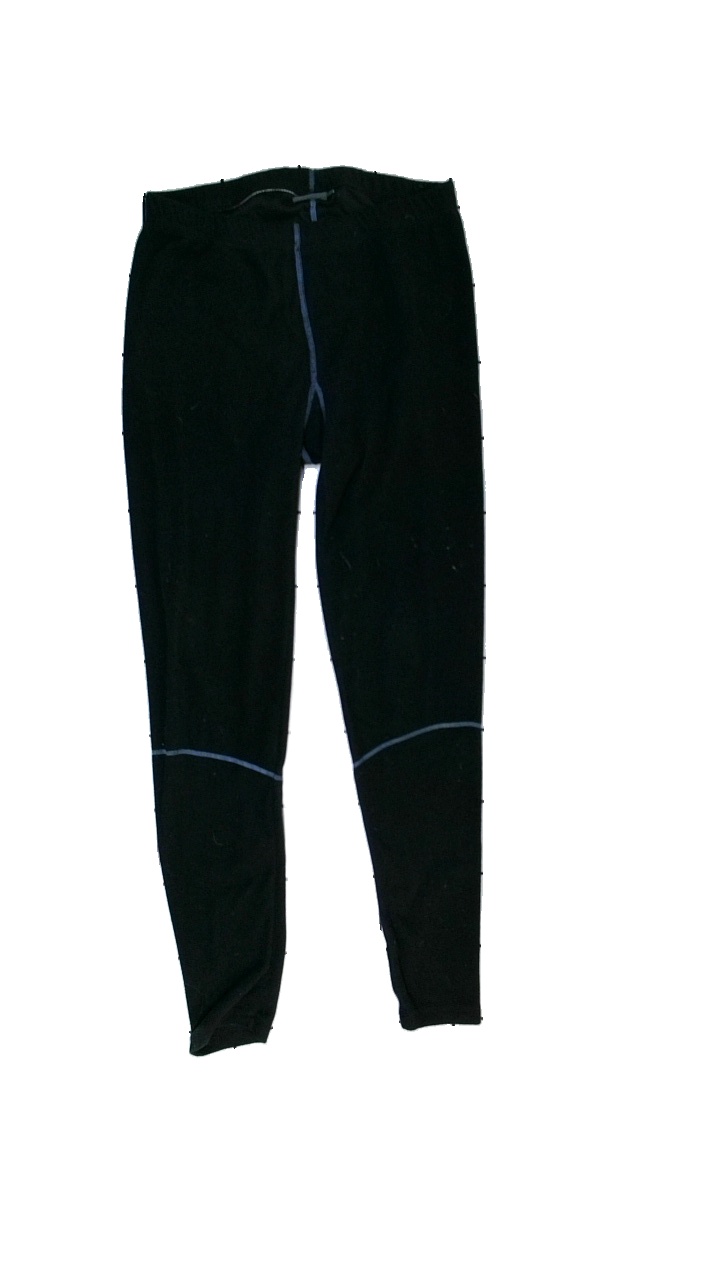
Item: Tights (Men)
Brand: Blwr
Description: svarta underställs byxor med blå sömmar, mycket håriga
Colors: Black, Blue
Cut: Regular
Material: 100% polyester
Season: All
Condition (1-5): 3
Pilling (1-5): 5
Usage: Export
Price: <50